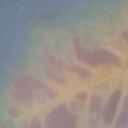
Label: Leaf_rust